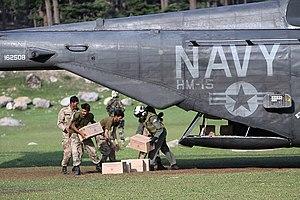
Les inondations au Pakistan ont commencé le 26 juillet 2010 et se sont poursuivies jusqu'à la fin de l'année. Elles ont fait au moins 1 760 morts, affecté 21 millions d'habitants et privé 10 millions de personnes de leur logement. Elles ont touché le pays du nord au sud sur une distance de près de 2 000 kilomètres, le long de l'Indus et d'un certain nombre de ses affluents. Jusqu'à un quart du pays a été affecté par les inondations, soit approximativement l'équivalent de la superficie de l'Angleterre.